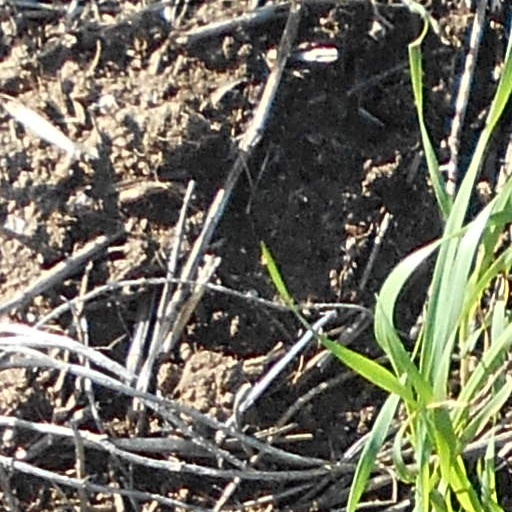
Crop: wheat